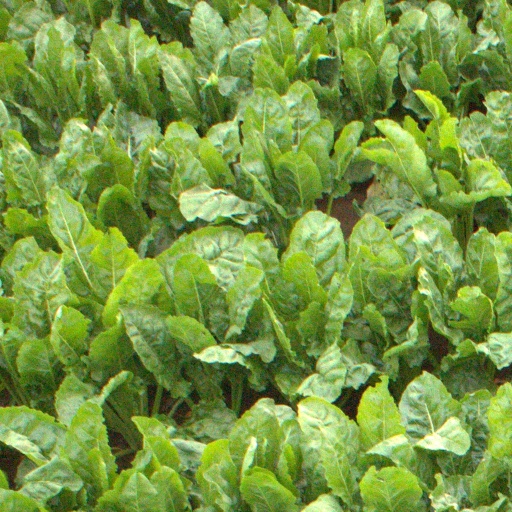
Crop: sugar beet